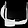
Label: Bag